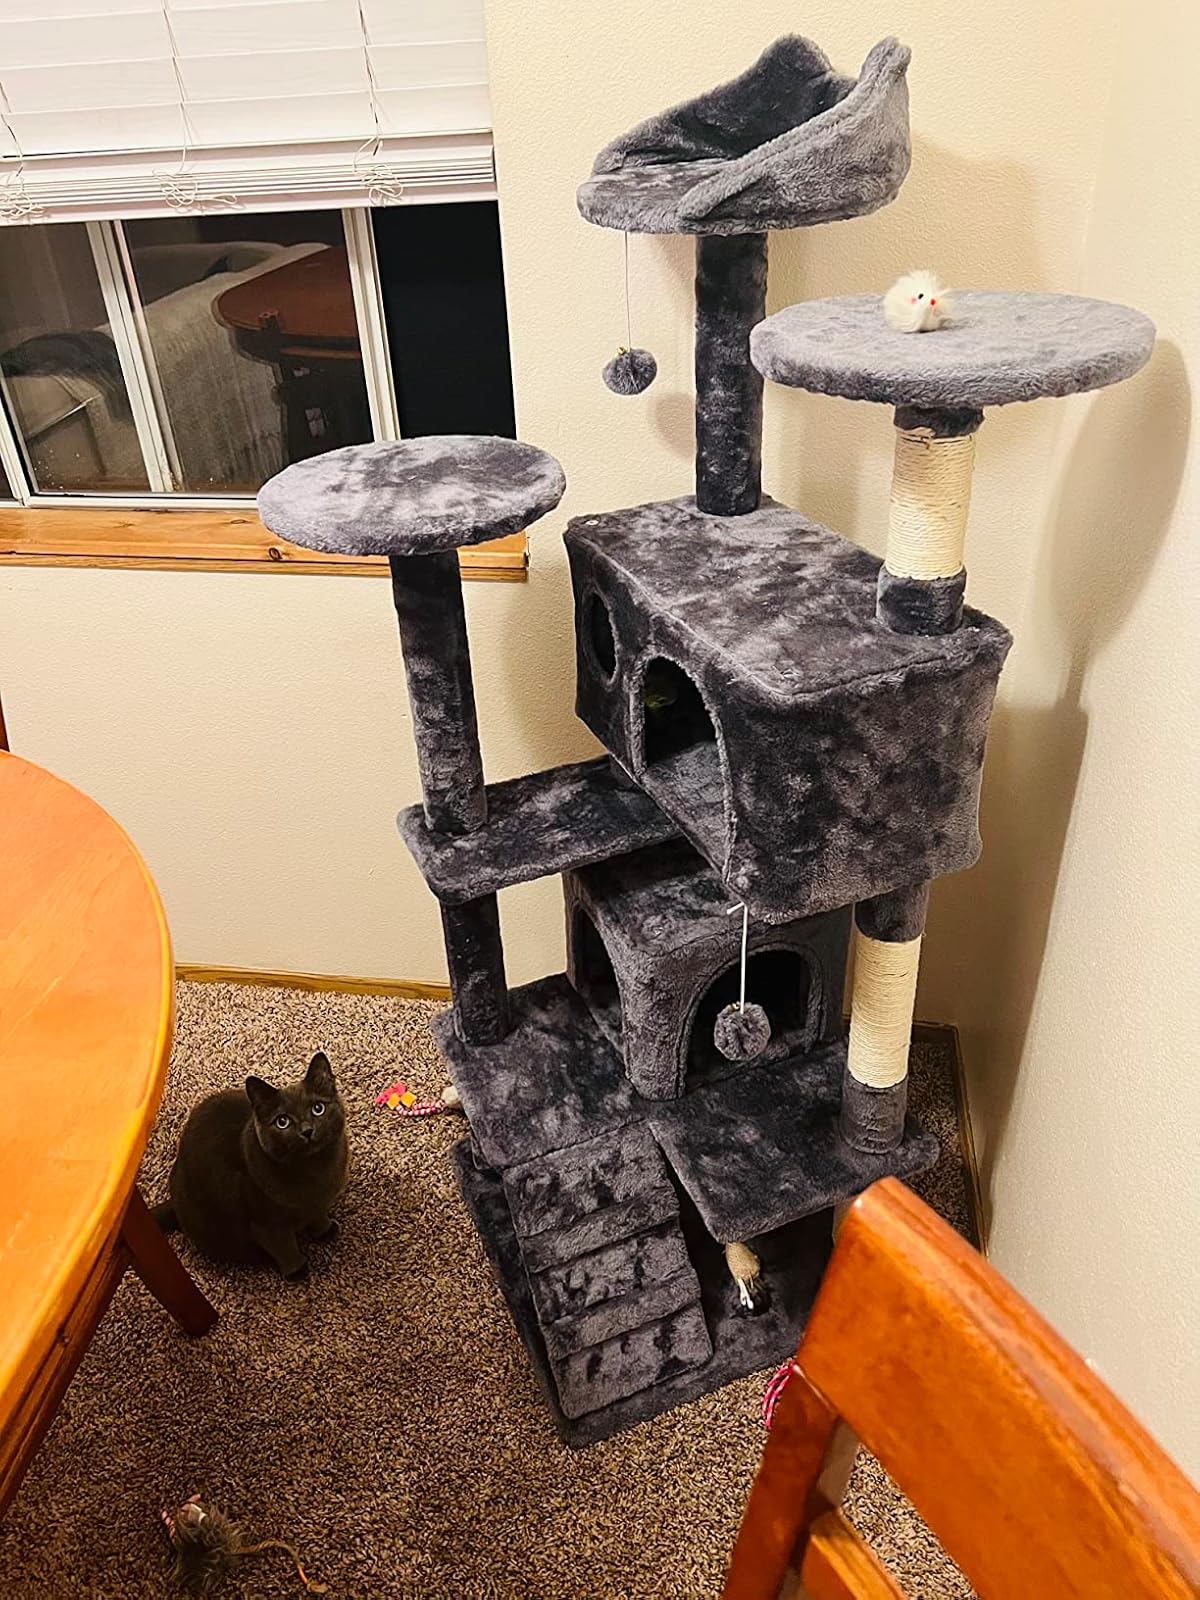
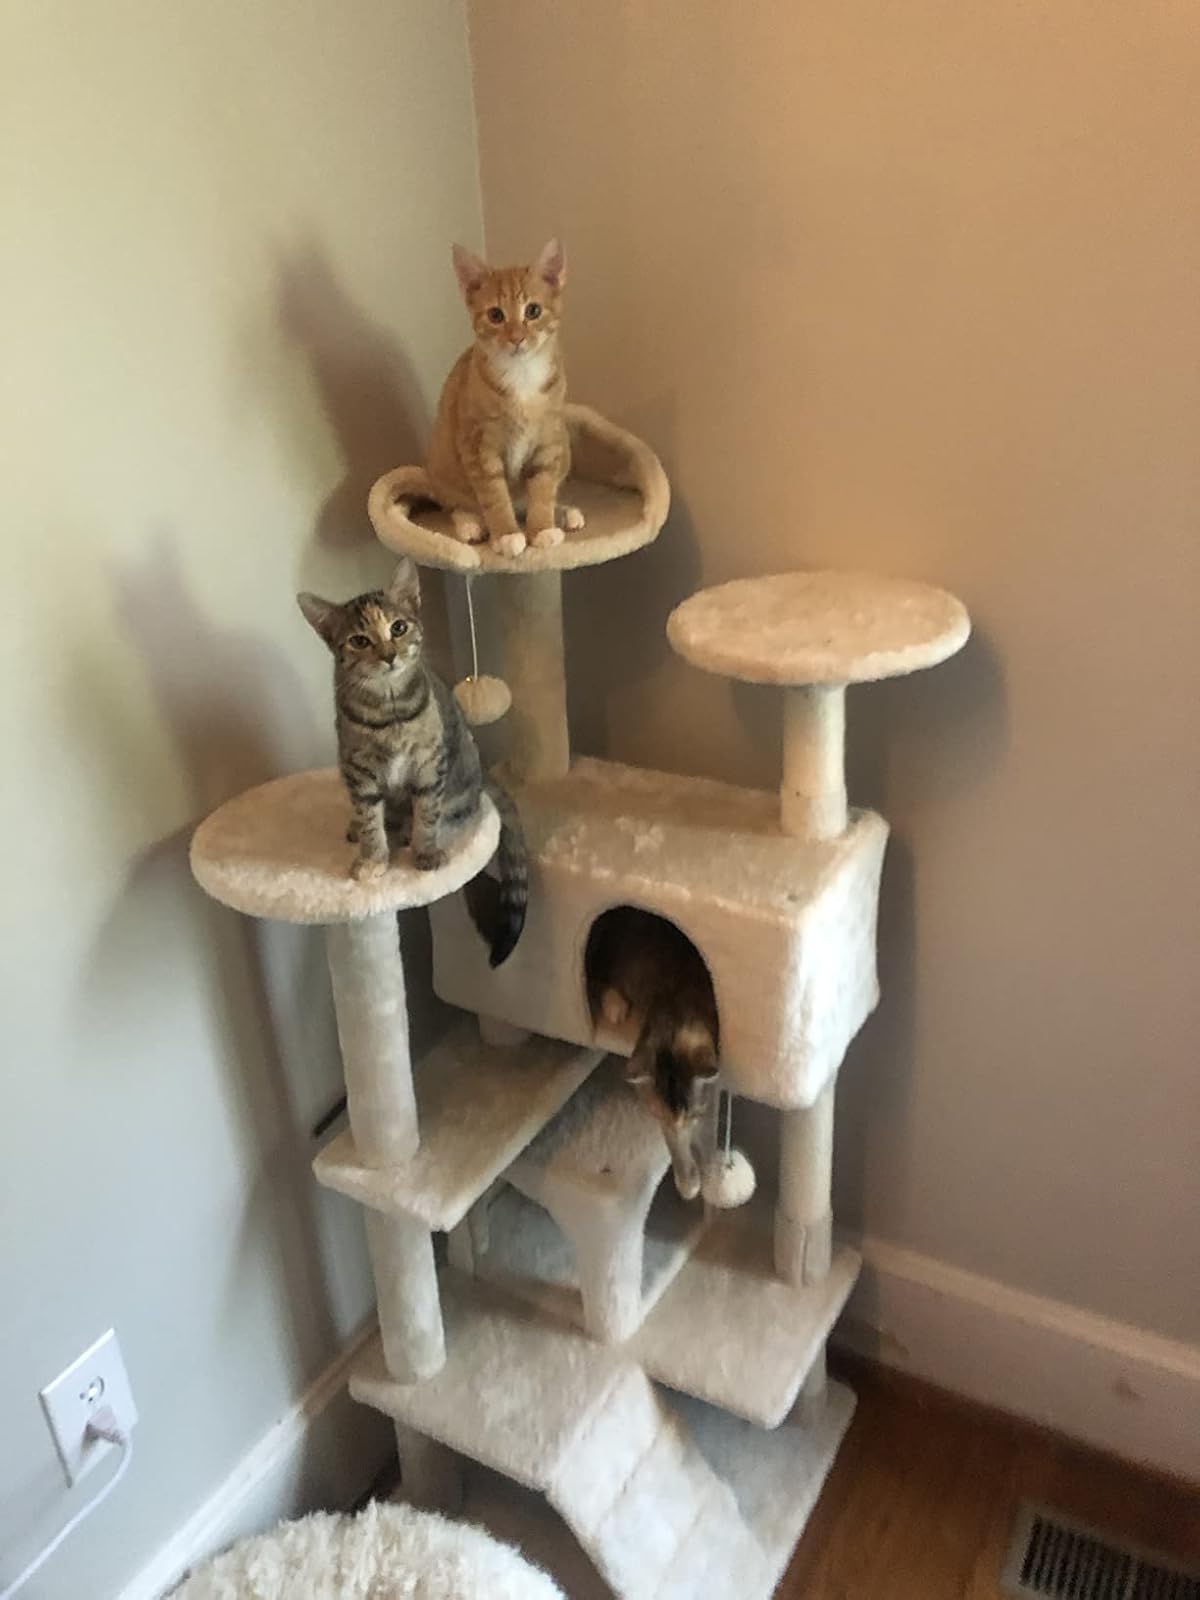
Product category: items_cat tree
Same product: no